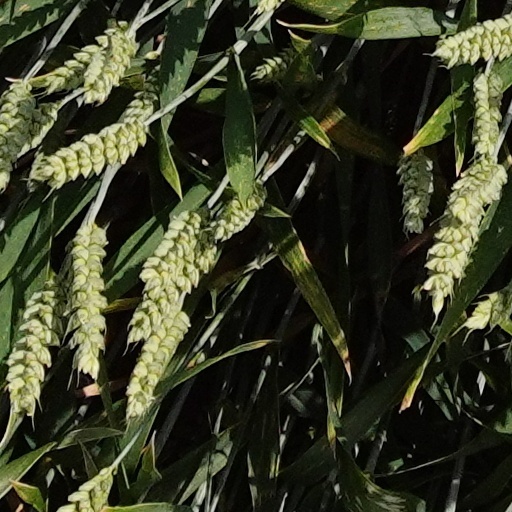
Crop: wheat